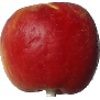
Label: Apple Red Yellow 1